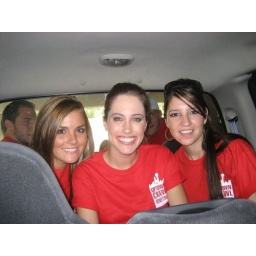
girls in my truck